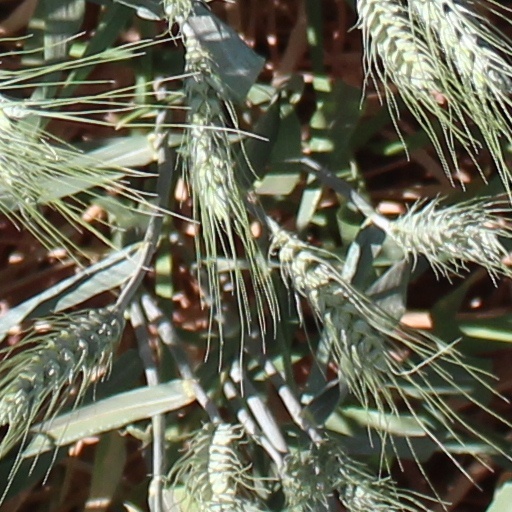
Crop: wheat